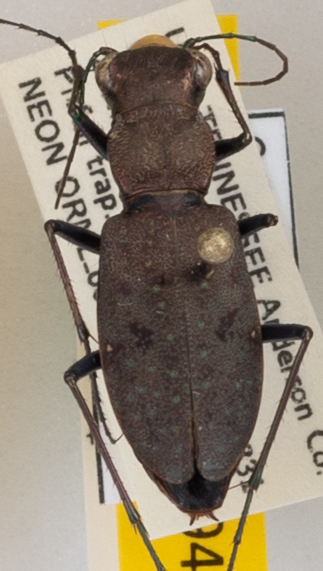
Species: Cylindera unipunctata
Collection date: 2020-07-22
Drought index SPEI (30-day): -0.632
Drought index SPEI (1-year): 1.45
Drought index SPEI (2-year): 2.09